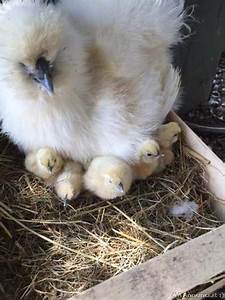
Label: gallina